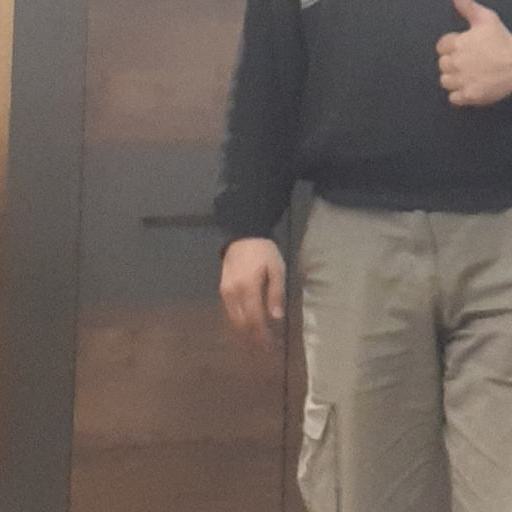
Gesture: no_gesture